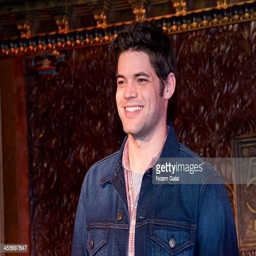
theatre actor attends the press preview at 54